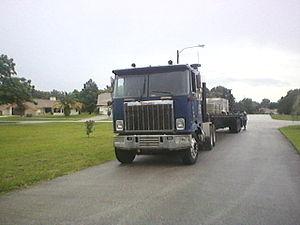
Les Chevrolet Titan et GMC Astro sont des camions à cabine avancée fabriqués par la division GMC camions et autocars de General Motors.